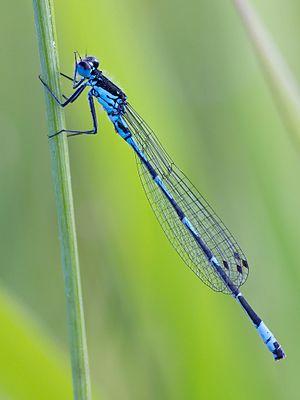
Cette liste recense les odonates répertoriés dans le canton de Genève par un ouvrage de 1996, complété par un ouvrage de 2012.